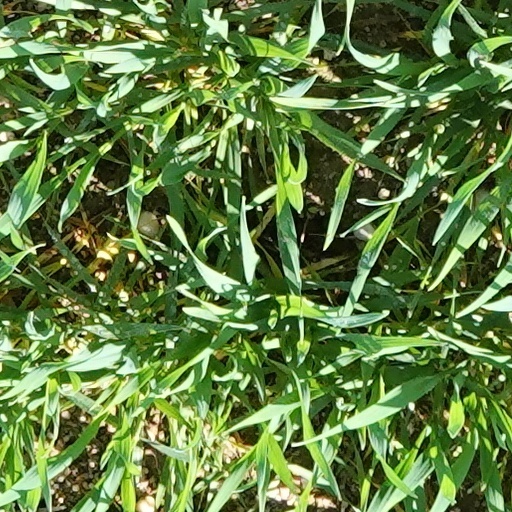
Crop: wheat